Hagai Segal

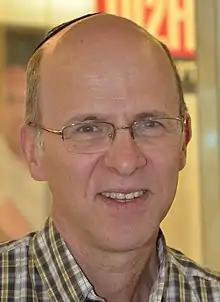
Hagai Segal

Hagai Segal (also spelled Chaggai or Haggai) is an Israeli author and journalist, former editor of the "Makor Rishon" newspaper.